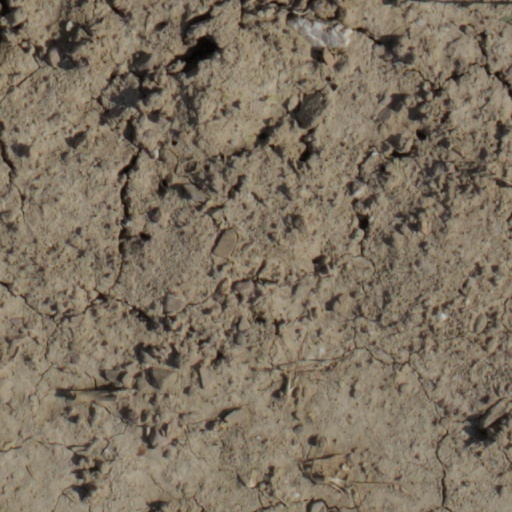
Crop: wheat